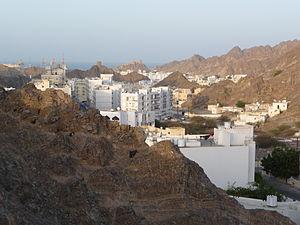
Matrah est une ville portuaire du Sultanat d'Oman, située dans le golfe d'Oman, à l'ouest de Mascate – la capitale – dont l'agglomération l'englobe désormais.